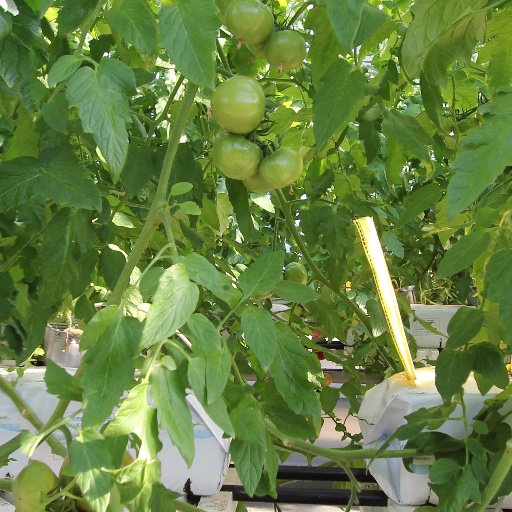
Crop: tomato